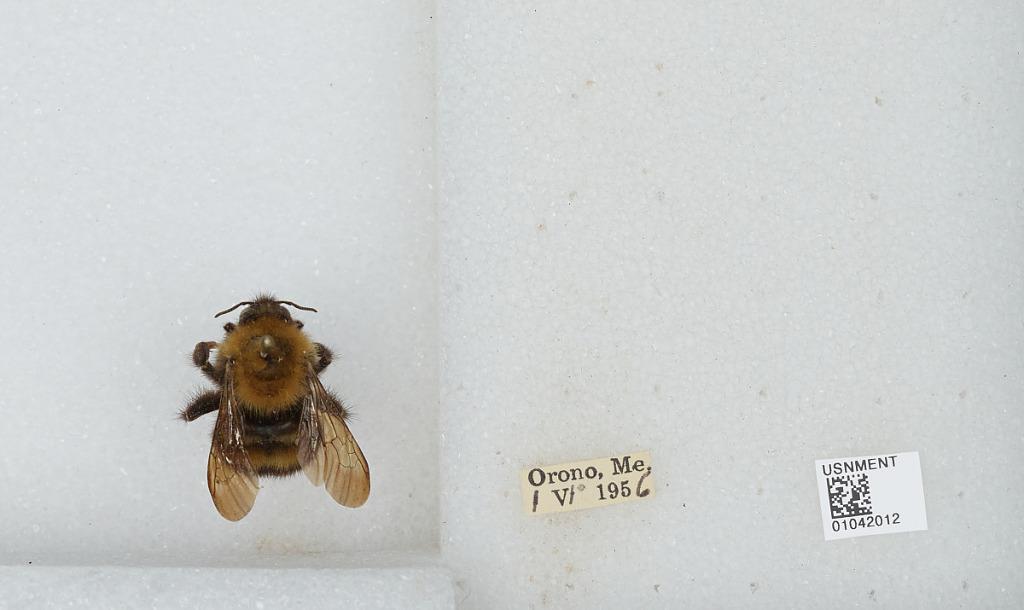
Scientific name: Bombus sp.
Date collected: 1956-6-1
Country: United States
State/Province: Maine
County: Penobscot
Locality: Orono
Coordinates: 44.8831, -68.6725